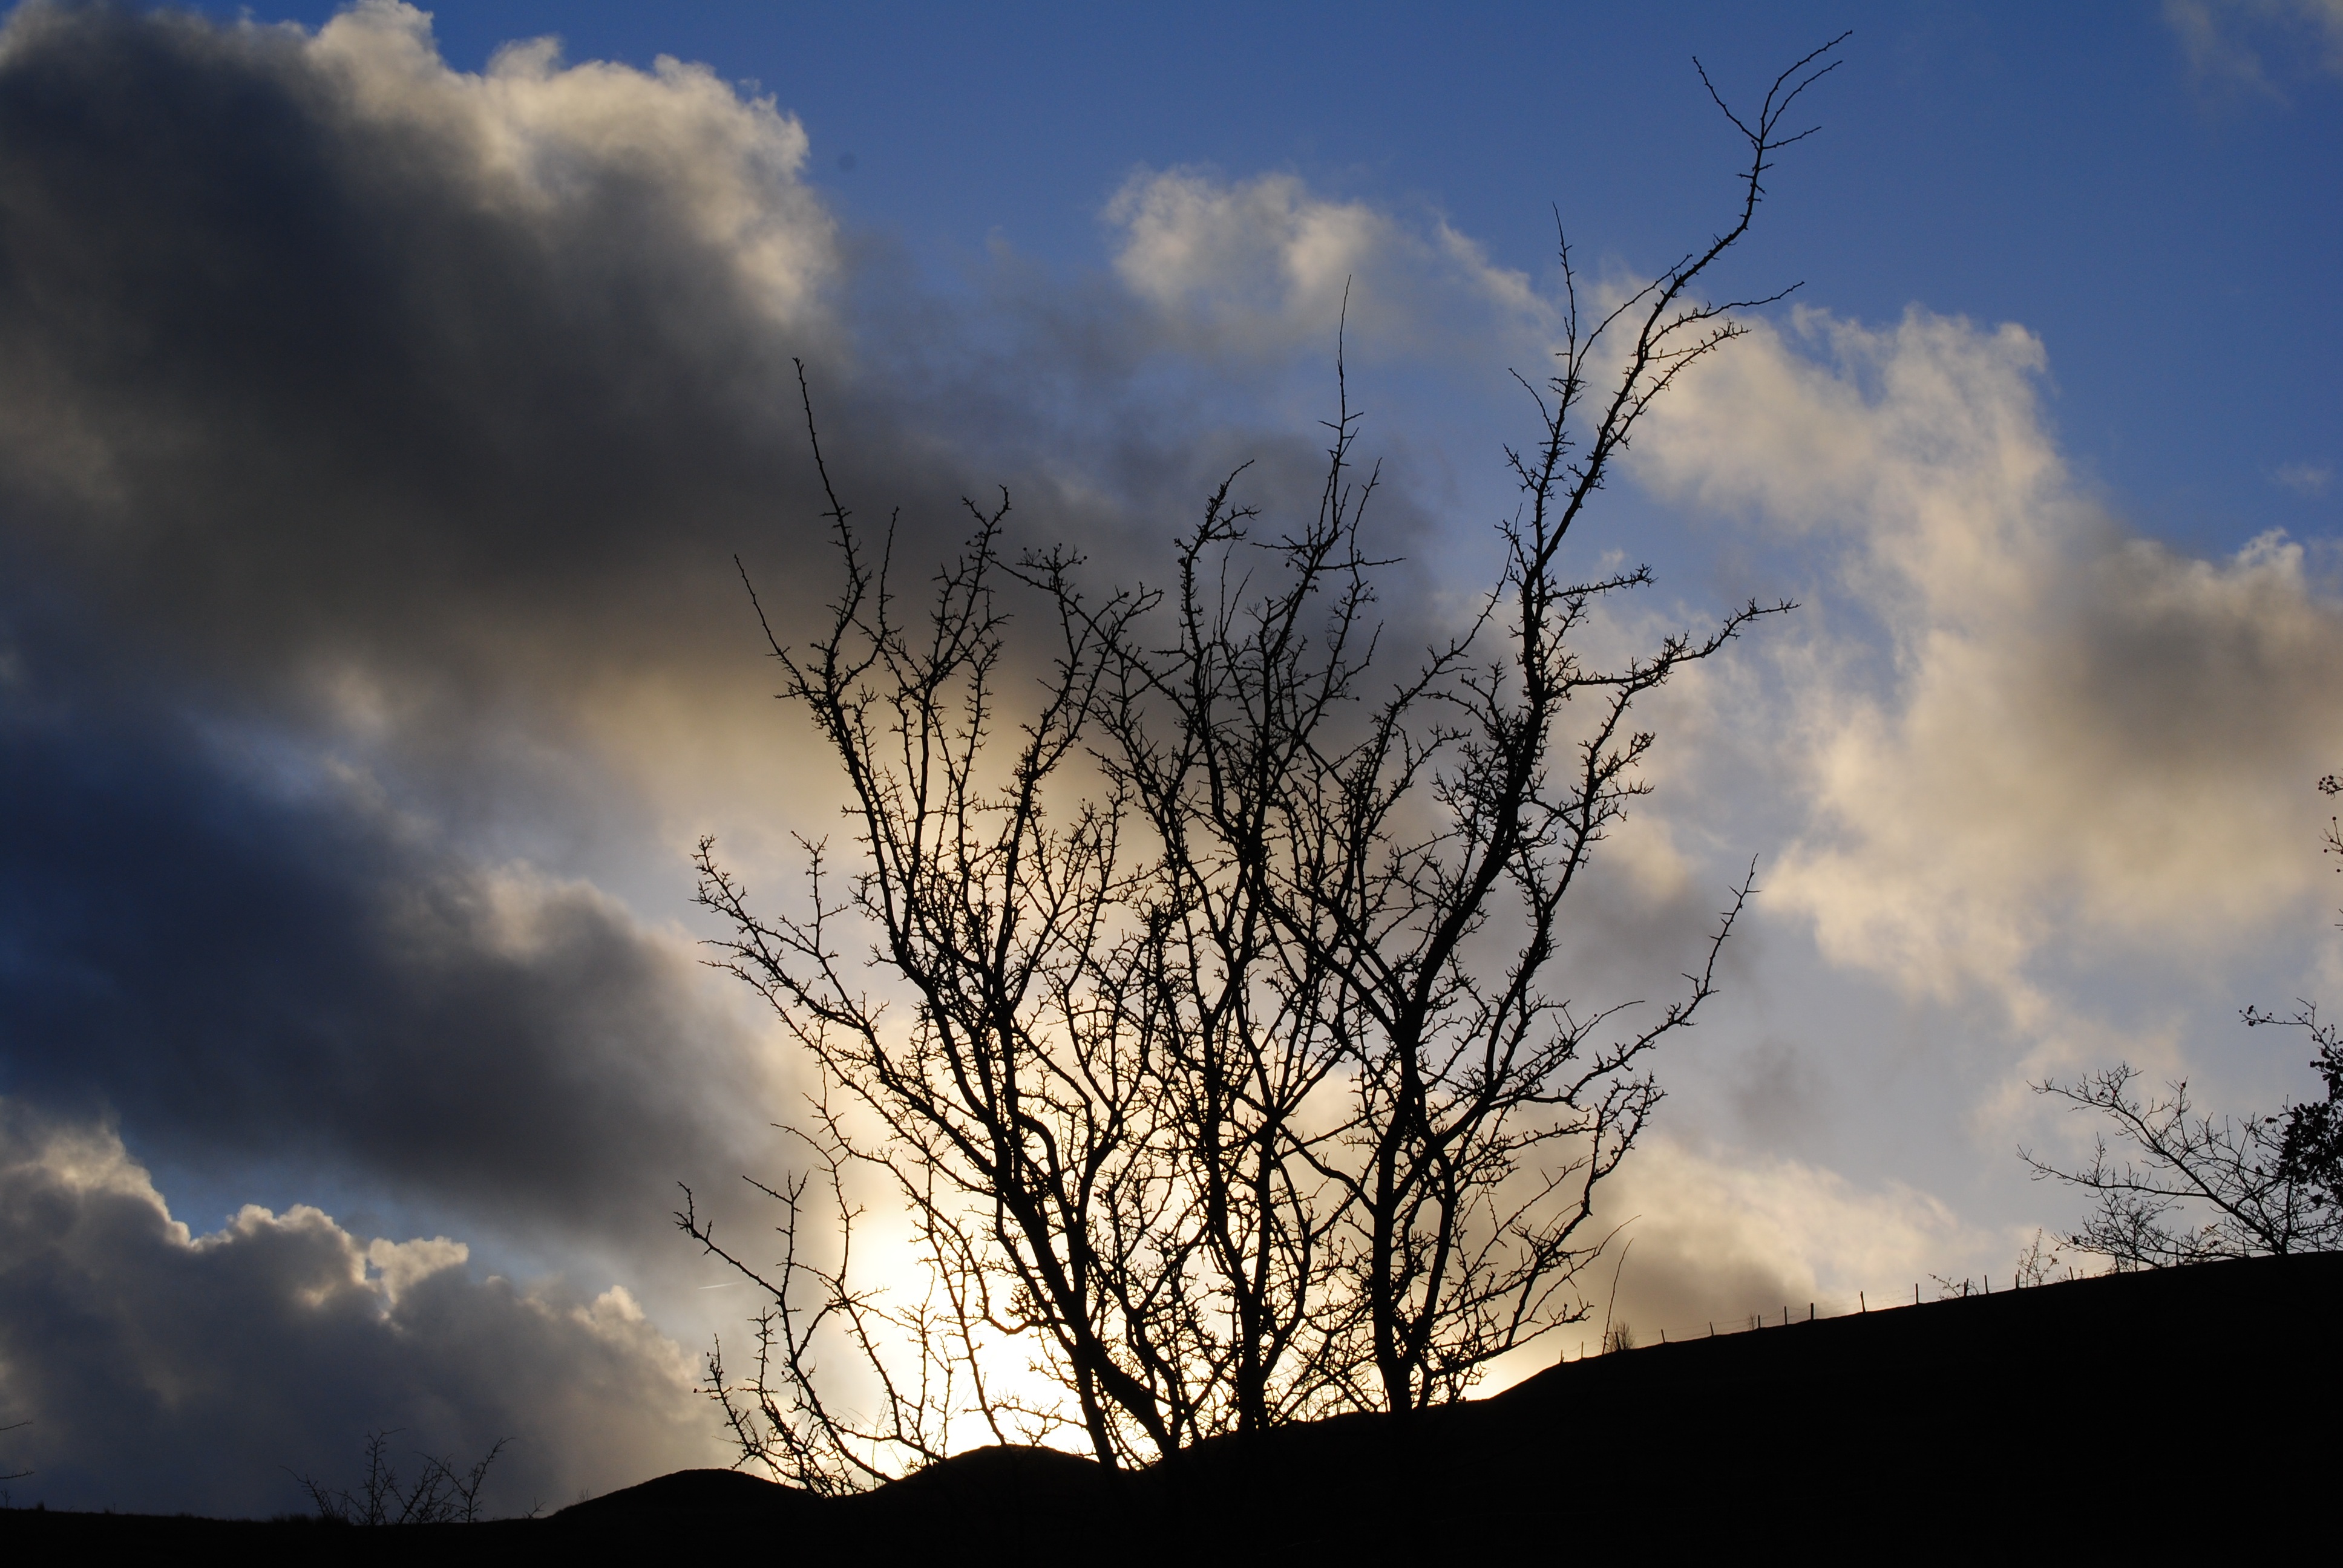
landscape, tree, nature, grass, horizon, branch, silhouette, mountain, winter, light, cloud, plant, sky, sun, sunrise, sunset, sunlight, morning, hill, dawn, atmosphere, spooky, dusk, mystery, evening, reflection, scary, creepy, eerie, meteorological phenomenon, atmospheric phenomenon, woody plant